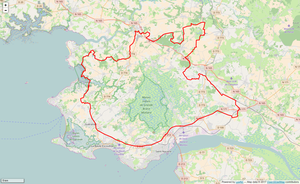
Périmètre du PNR de Brière.
Le Parc naturel régional de Brière s'étend sur les marais de Brière, au nord-ouest de l'estuaire de la Loire en Loire-Atlantique. La Brière se situe dans le pays nantais et en partie en pays de Guérande, un des pays traditionnels de Bretagne.